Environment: real
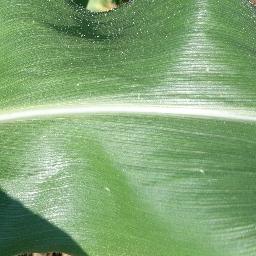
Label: healthy